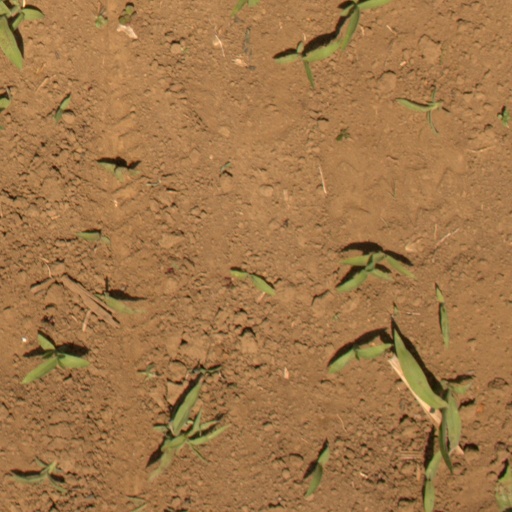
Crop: Jerusalem artichoke